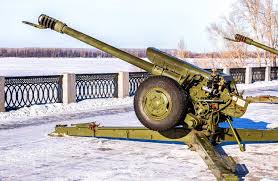
Label: D-30